Science Museum, London

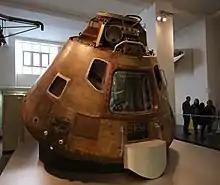
The Apollo 10 Command Module "Charlie Brown", which orbited the Moon 31 times in 1969, is displayed in the Modern World Gallery.

"Making the Modern World" displays some of the museum's most remarkable objects, including "Puffing Billy" (the oldest surviving steam locomotive), Crick's double helix, and the command module from the Apollo 10 mission, which are displayed along a timeline chronicling man's technological achievements.